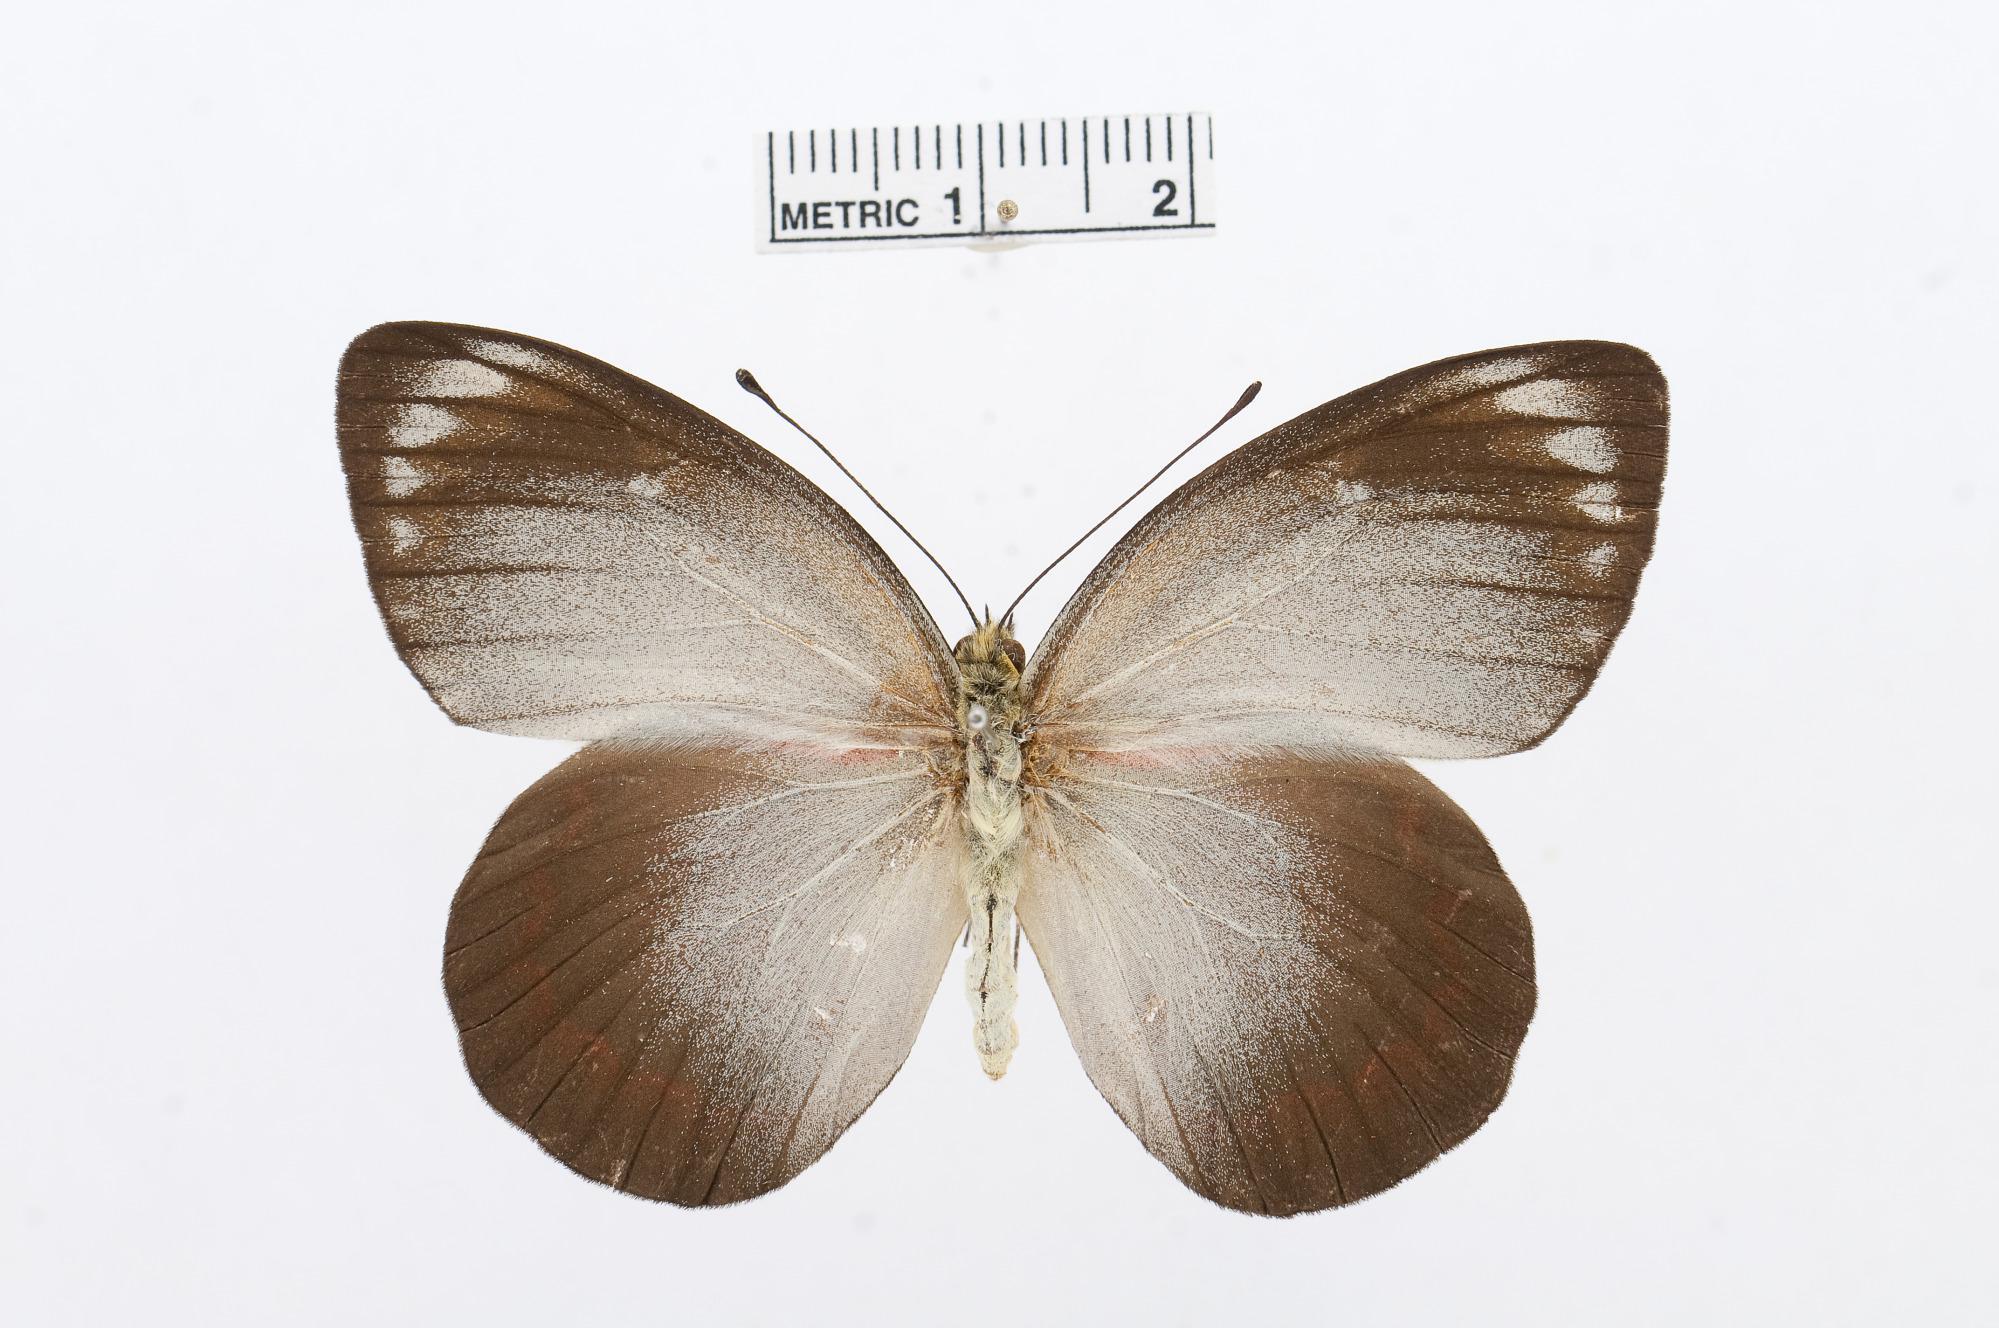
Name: Delias duris
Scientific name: Delias duris
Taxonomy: Animalia, Arthropoda, Hexapoda, Insecta, Lepidoptera, Pieridae, Pierinae